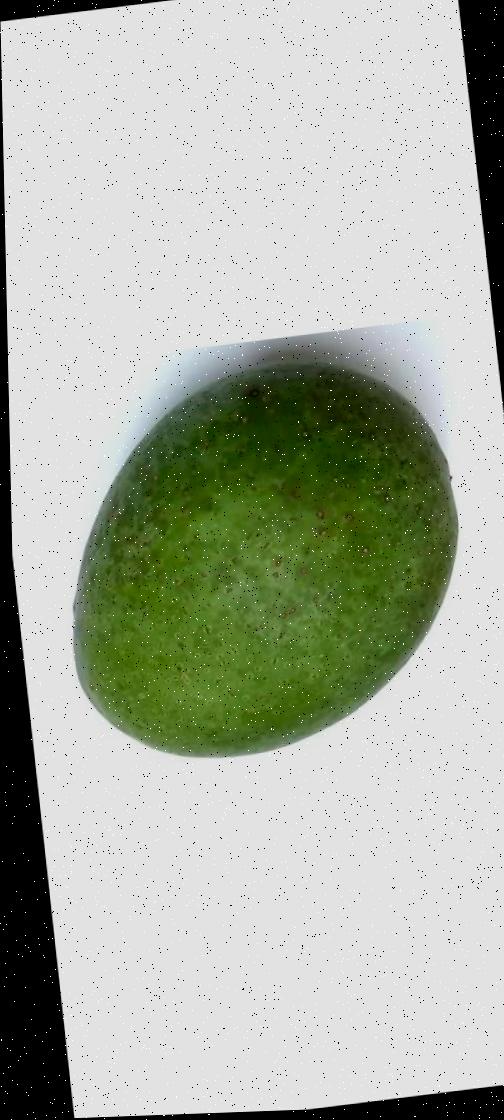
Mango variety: Ashshina Zhinuk